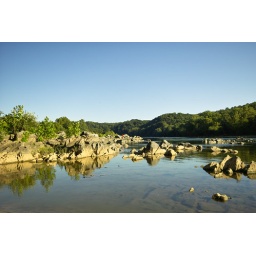
10-20mm EX DC; P mode, center area metering, auto white balance, processed in SPP3.5.2